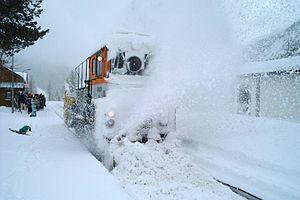
Un chasse-neige ferroviaire est un wagon spécialisé d'un train qui utilise un soc ou une lame pour repousser la neige hors de la voie ferrée. Les chemins de fer sont confrontés comme les autres types de transport aux intempéries dues à la neige. Pour cela ils utilisent des matériels spécialisés et de différents types pour le déboudinage: action permettant de dégager le dessus du patin du rail et son côté intérieur de tout obstacle pour permettre le passage des boudins de roue.